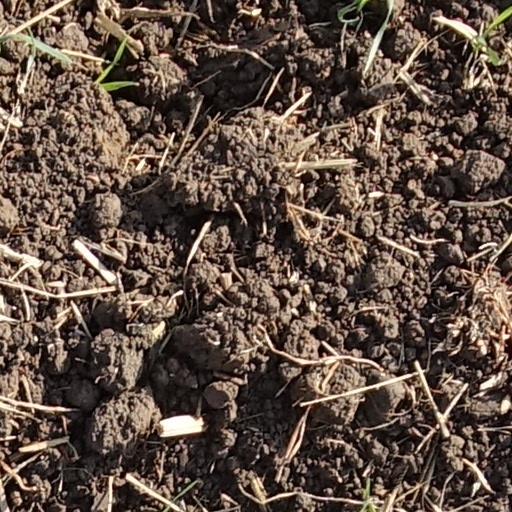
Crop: wheat